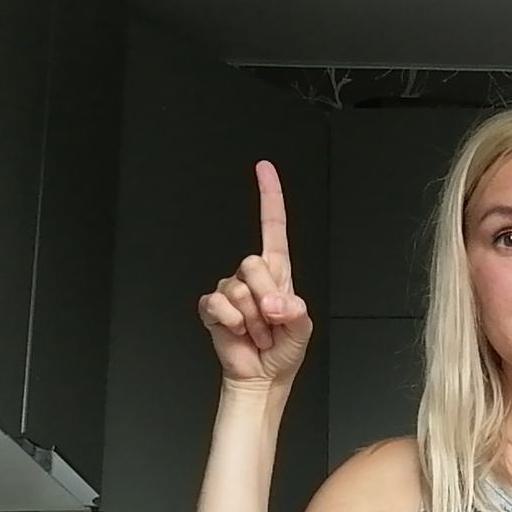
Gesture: one